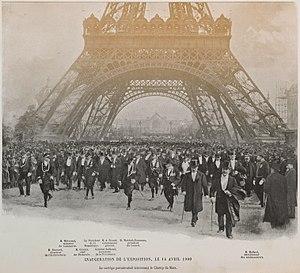
Cette page concerne l'année 1900 du calendrier grégorien. Dernière année du XIXᵉ siècle.